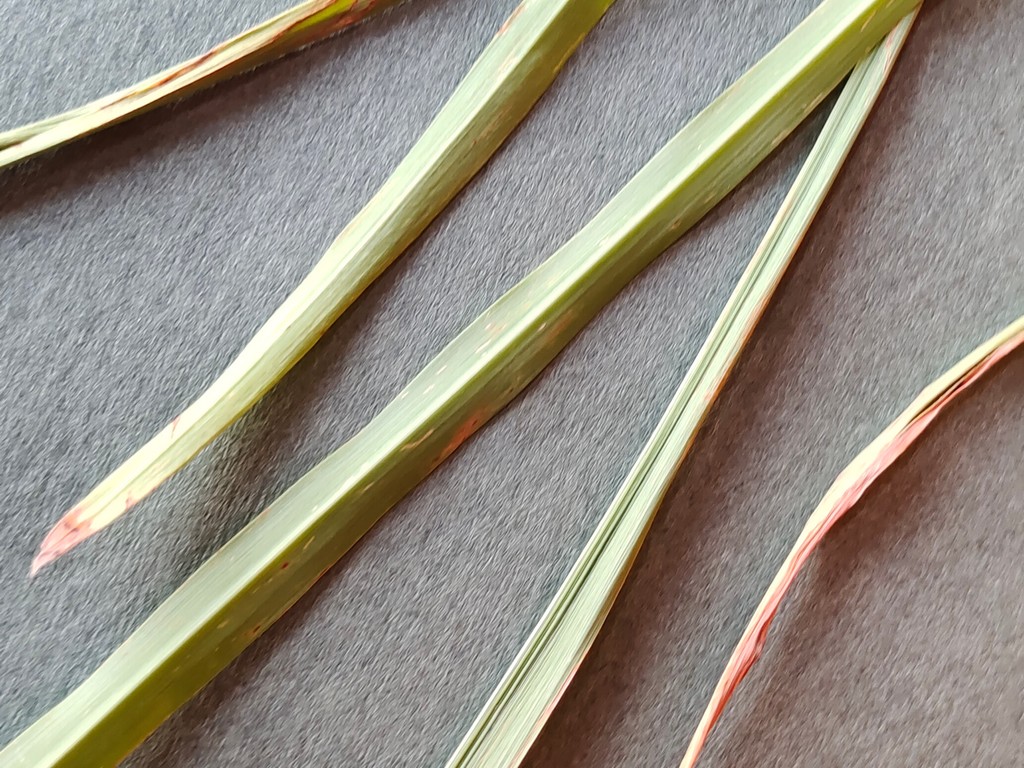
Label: Unhealthy